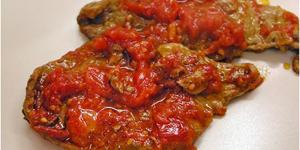
bifes a la pizzaiola